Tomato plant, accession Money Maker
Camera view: vertical (180 deg); turntable rotation: 180 degrees
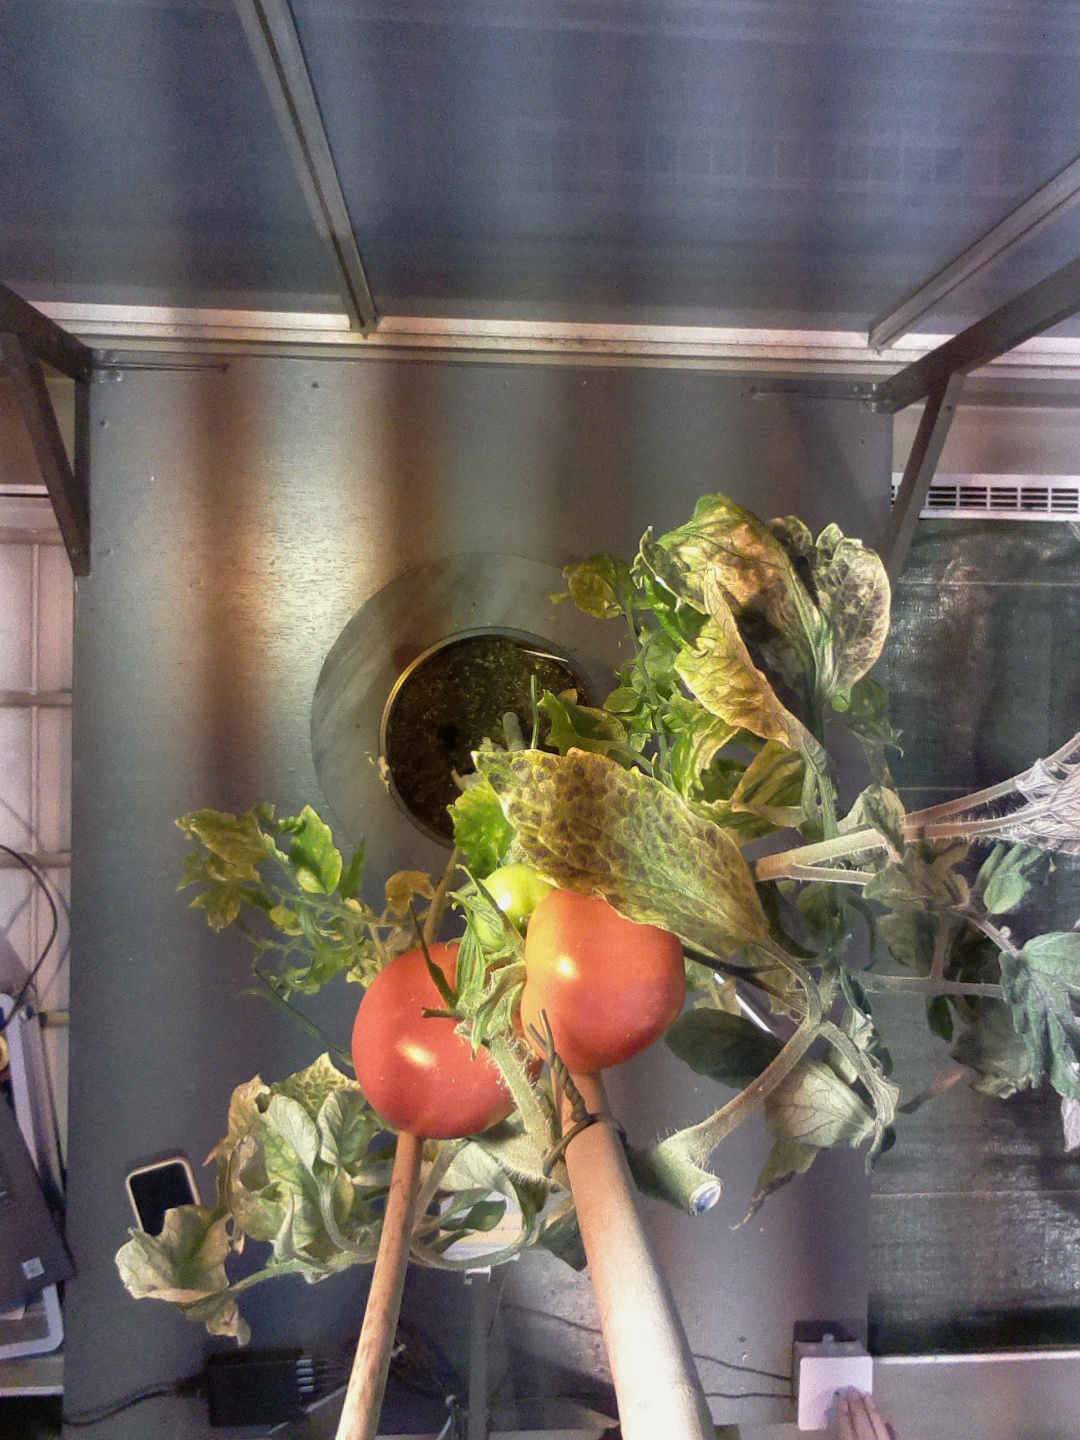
BBCH growth stage 85: 50%-60% of fruits show typical fully ripe color